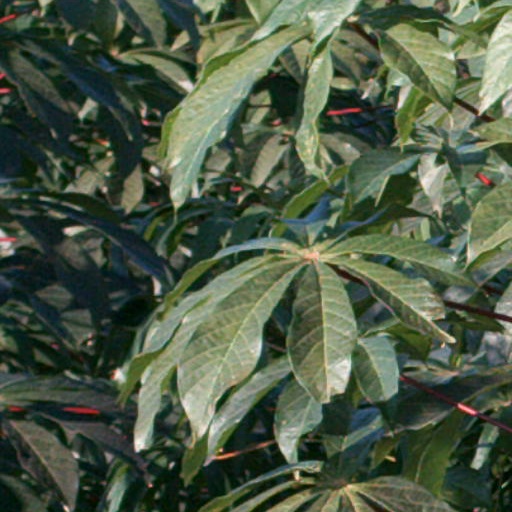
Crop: cassava